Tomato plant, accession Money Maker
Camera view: bottom (45 deg); turntable rotation: 120 degrees
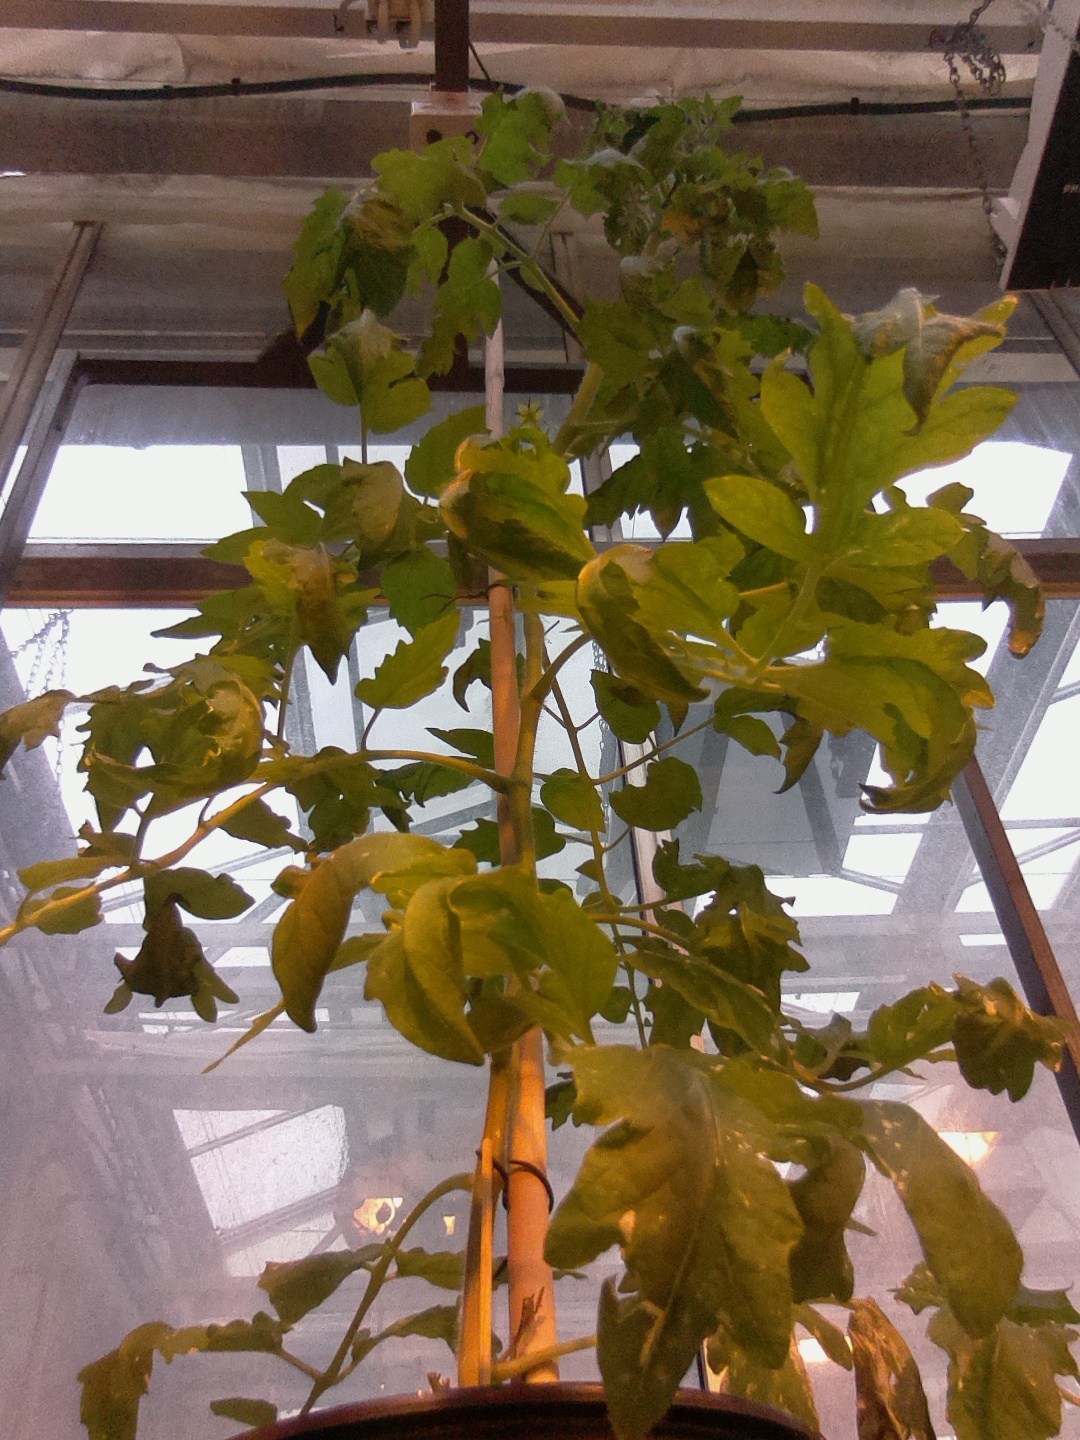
BBCH growth stage 65: Full flowering, 50%-60% of flowers open, first petals falling